Trams in Ballarat

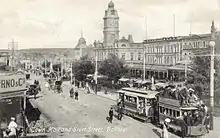
Electrified on Sturt Street near the Town Hall in 1917.

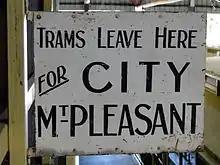
Old sign from the Ballarat tramways

The State Electricity Commission of Victoria (SECV) acquired the network in 1934.